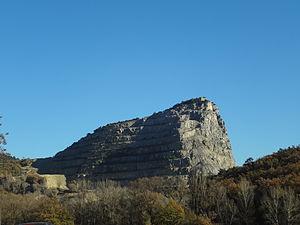
Villeneuve est une commune française située dans le département des Alpes-de-Haute-Provence, en région Provence-Alpes-Côte d'Azur.